Great Flood (China)

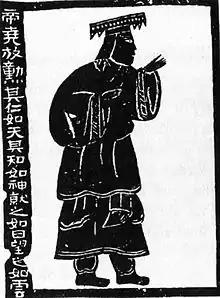
Emperor Yao. Inscription reads: "The Emperor Yao, Fang Xun, was humane like Heaven itself, and wise like a divine being; to be near him was like approaching the sun, to look at him was like gazing into clouds".

It was during the reign of Emperor Yao that the Great Flood began, a flood so vast that no part of Yao's territory was spared, and both the Yellow River and the Yangtze valleys flooded. The alleged nature of the flood is shown in the following quote: